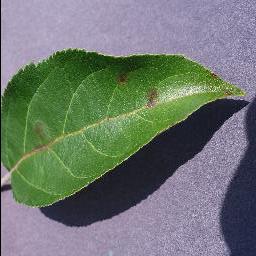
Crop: apple
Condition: scab